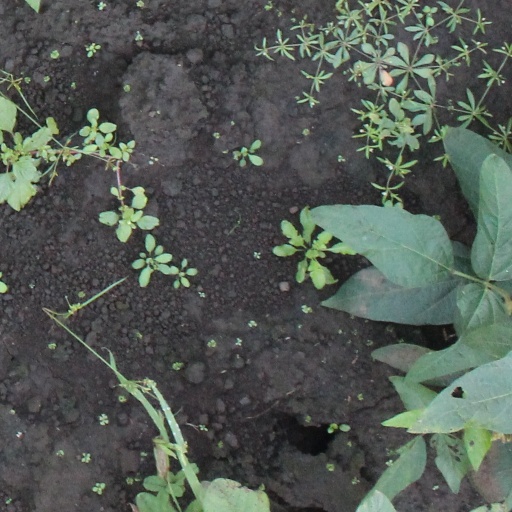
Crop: soybean